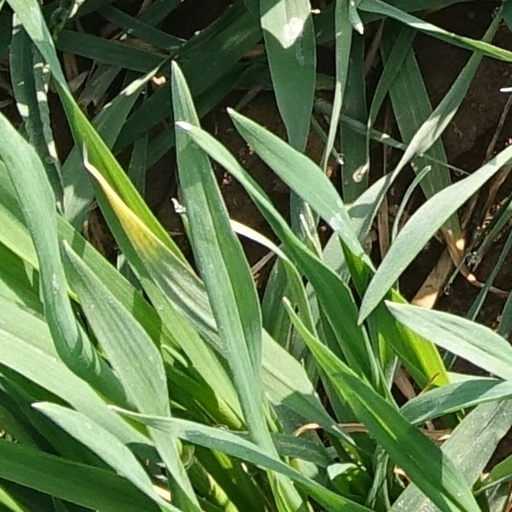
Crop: wheat